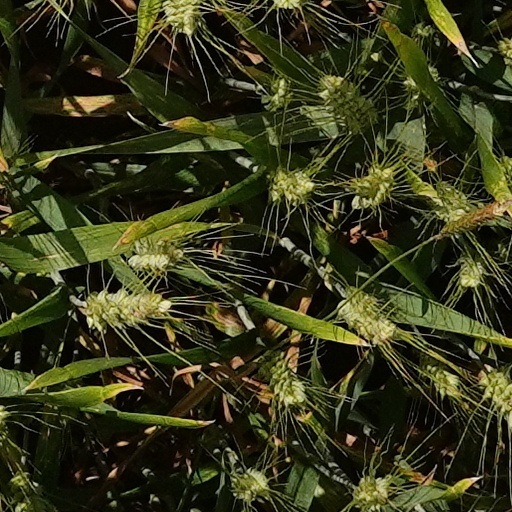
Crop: wheat